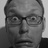
Emotion: surprise